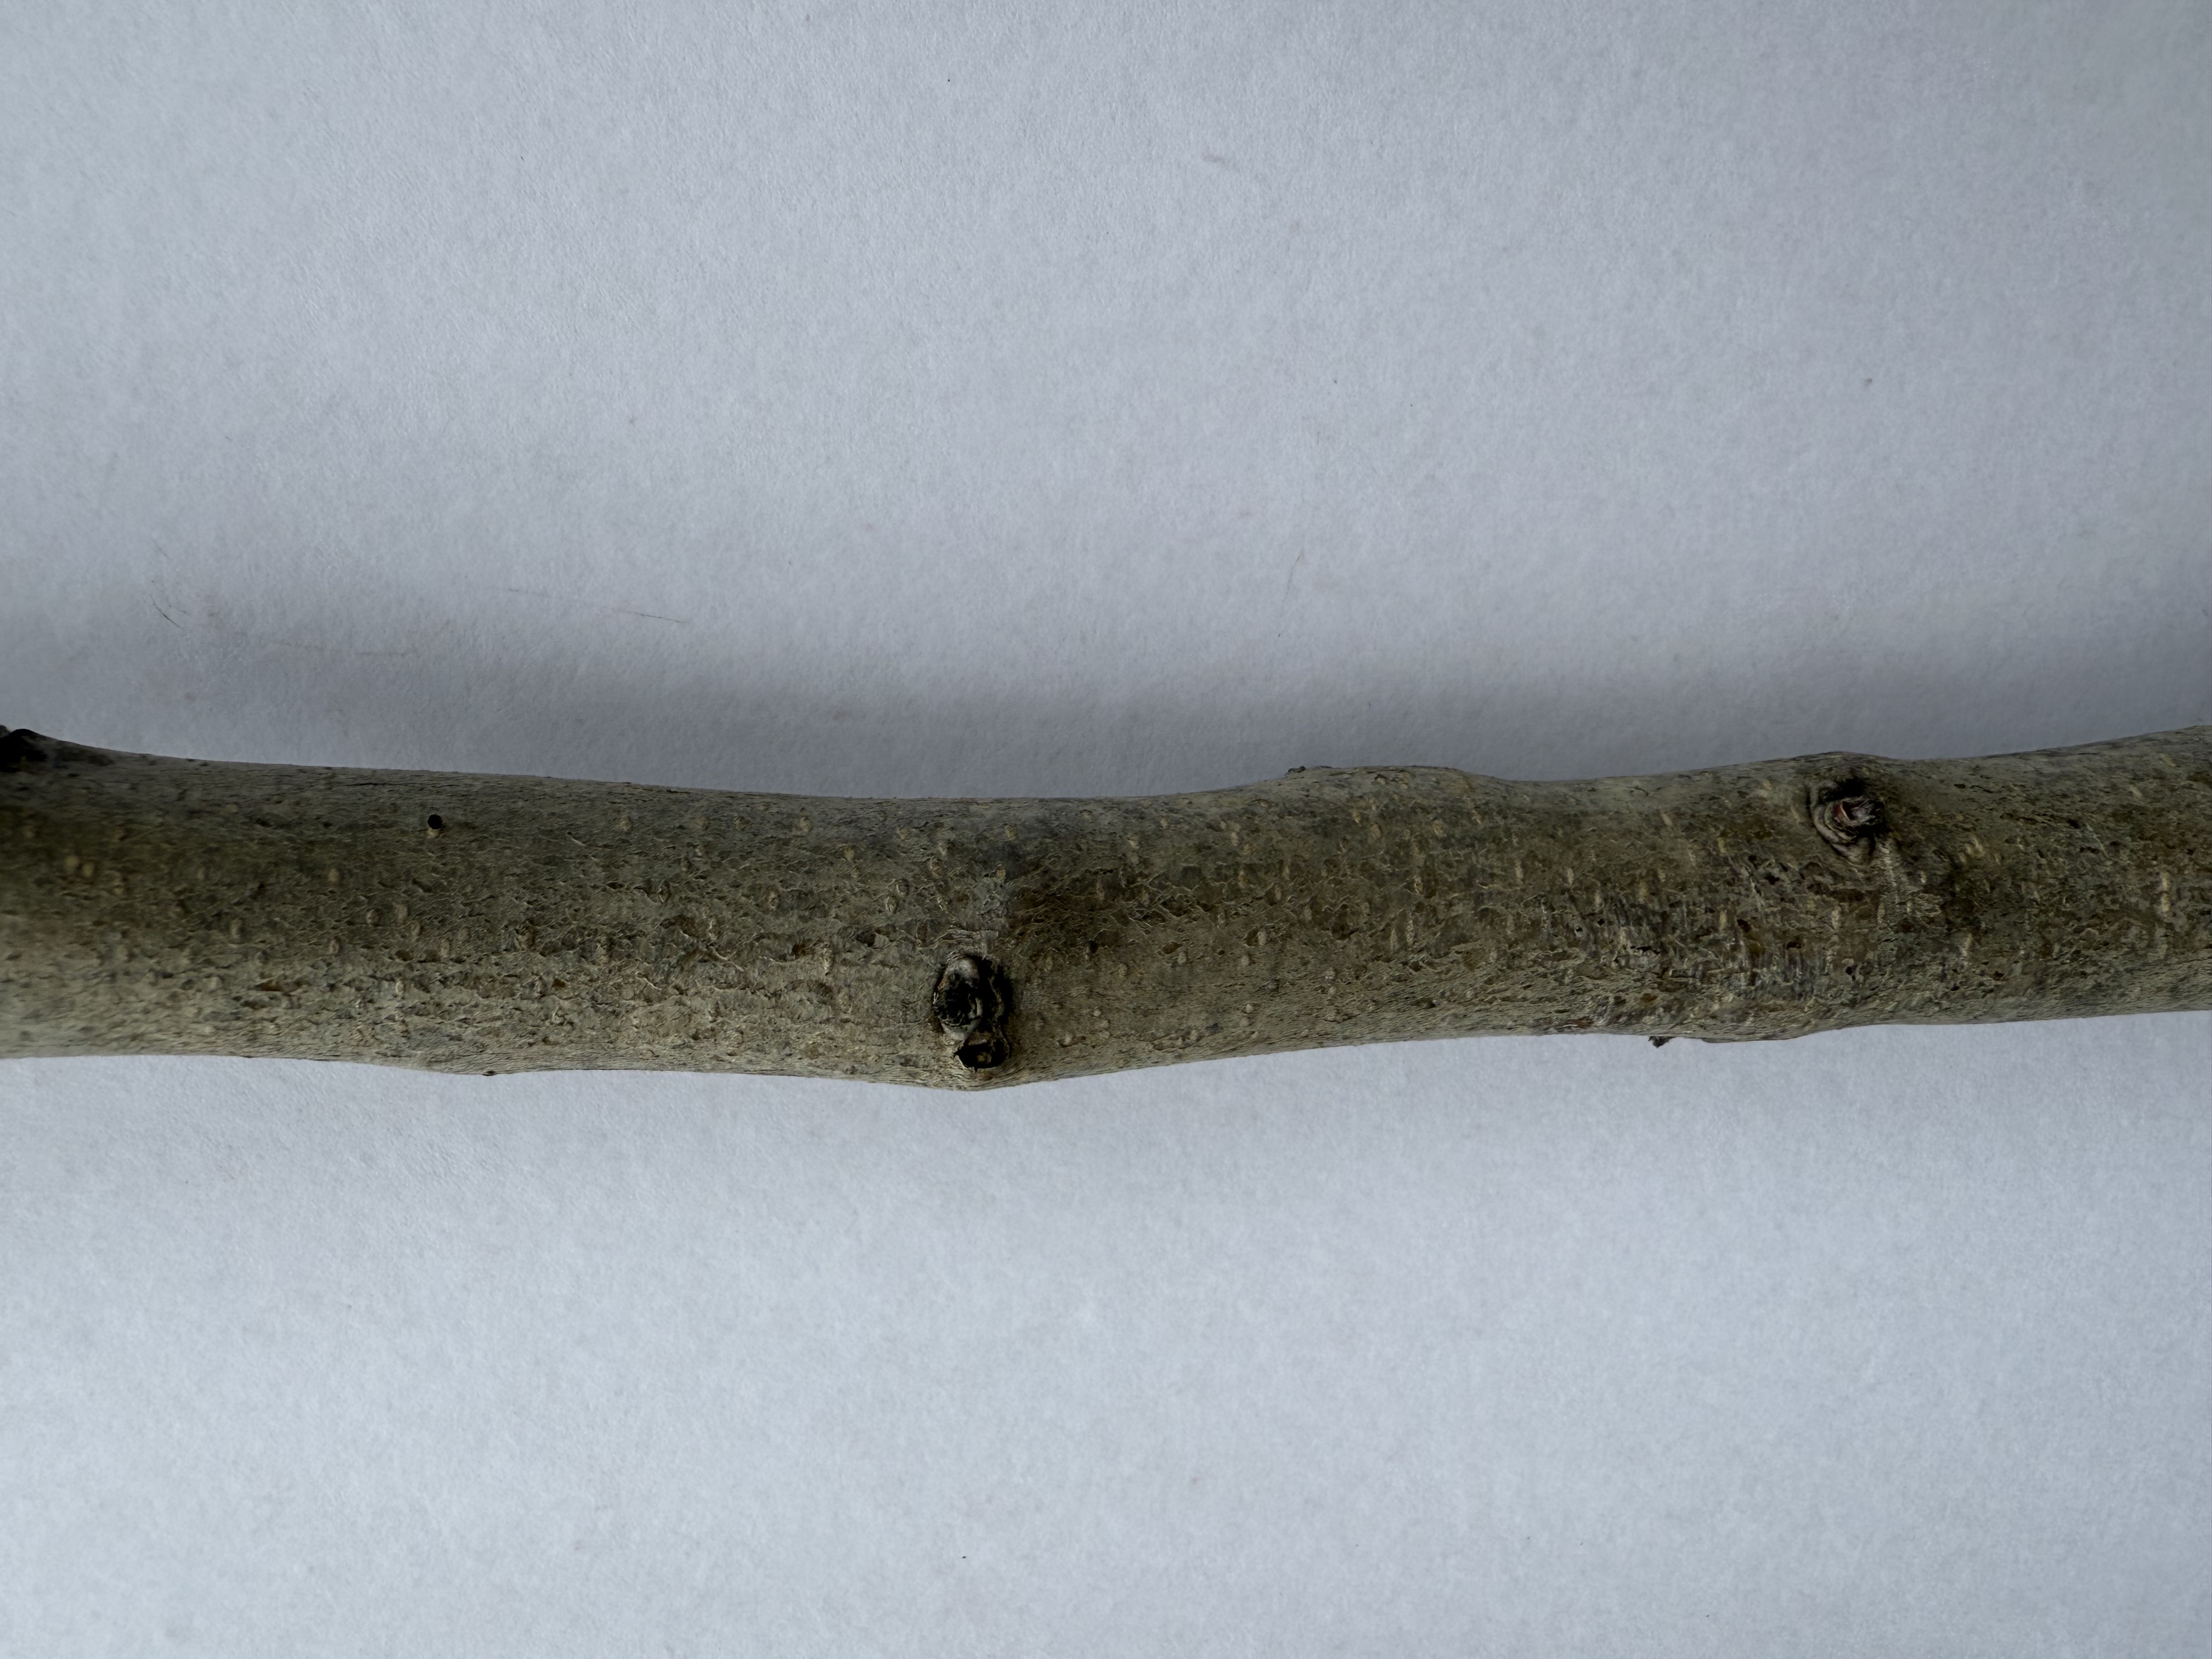
Variety: Medlar